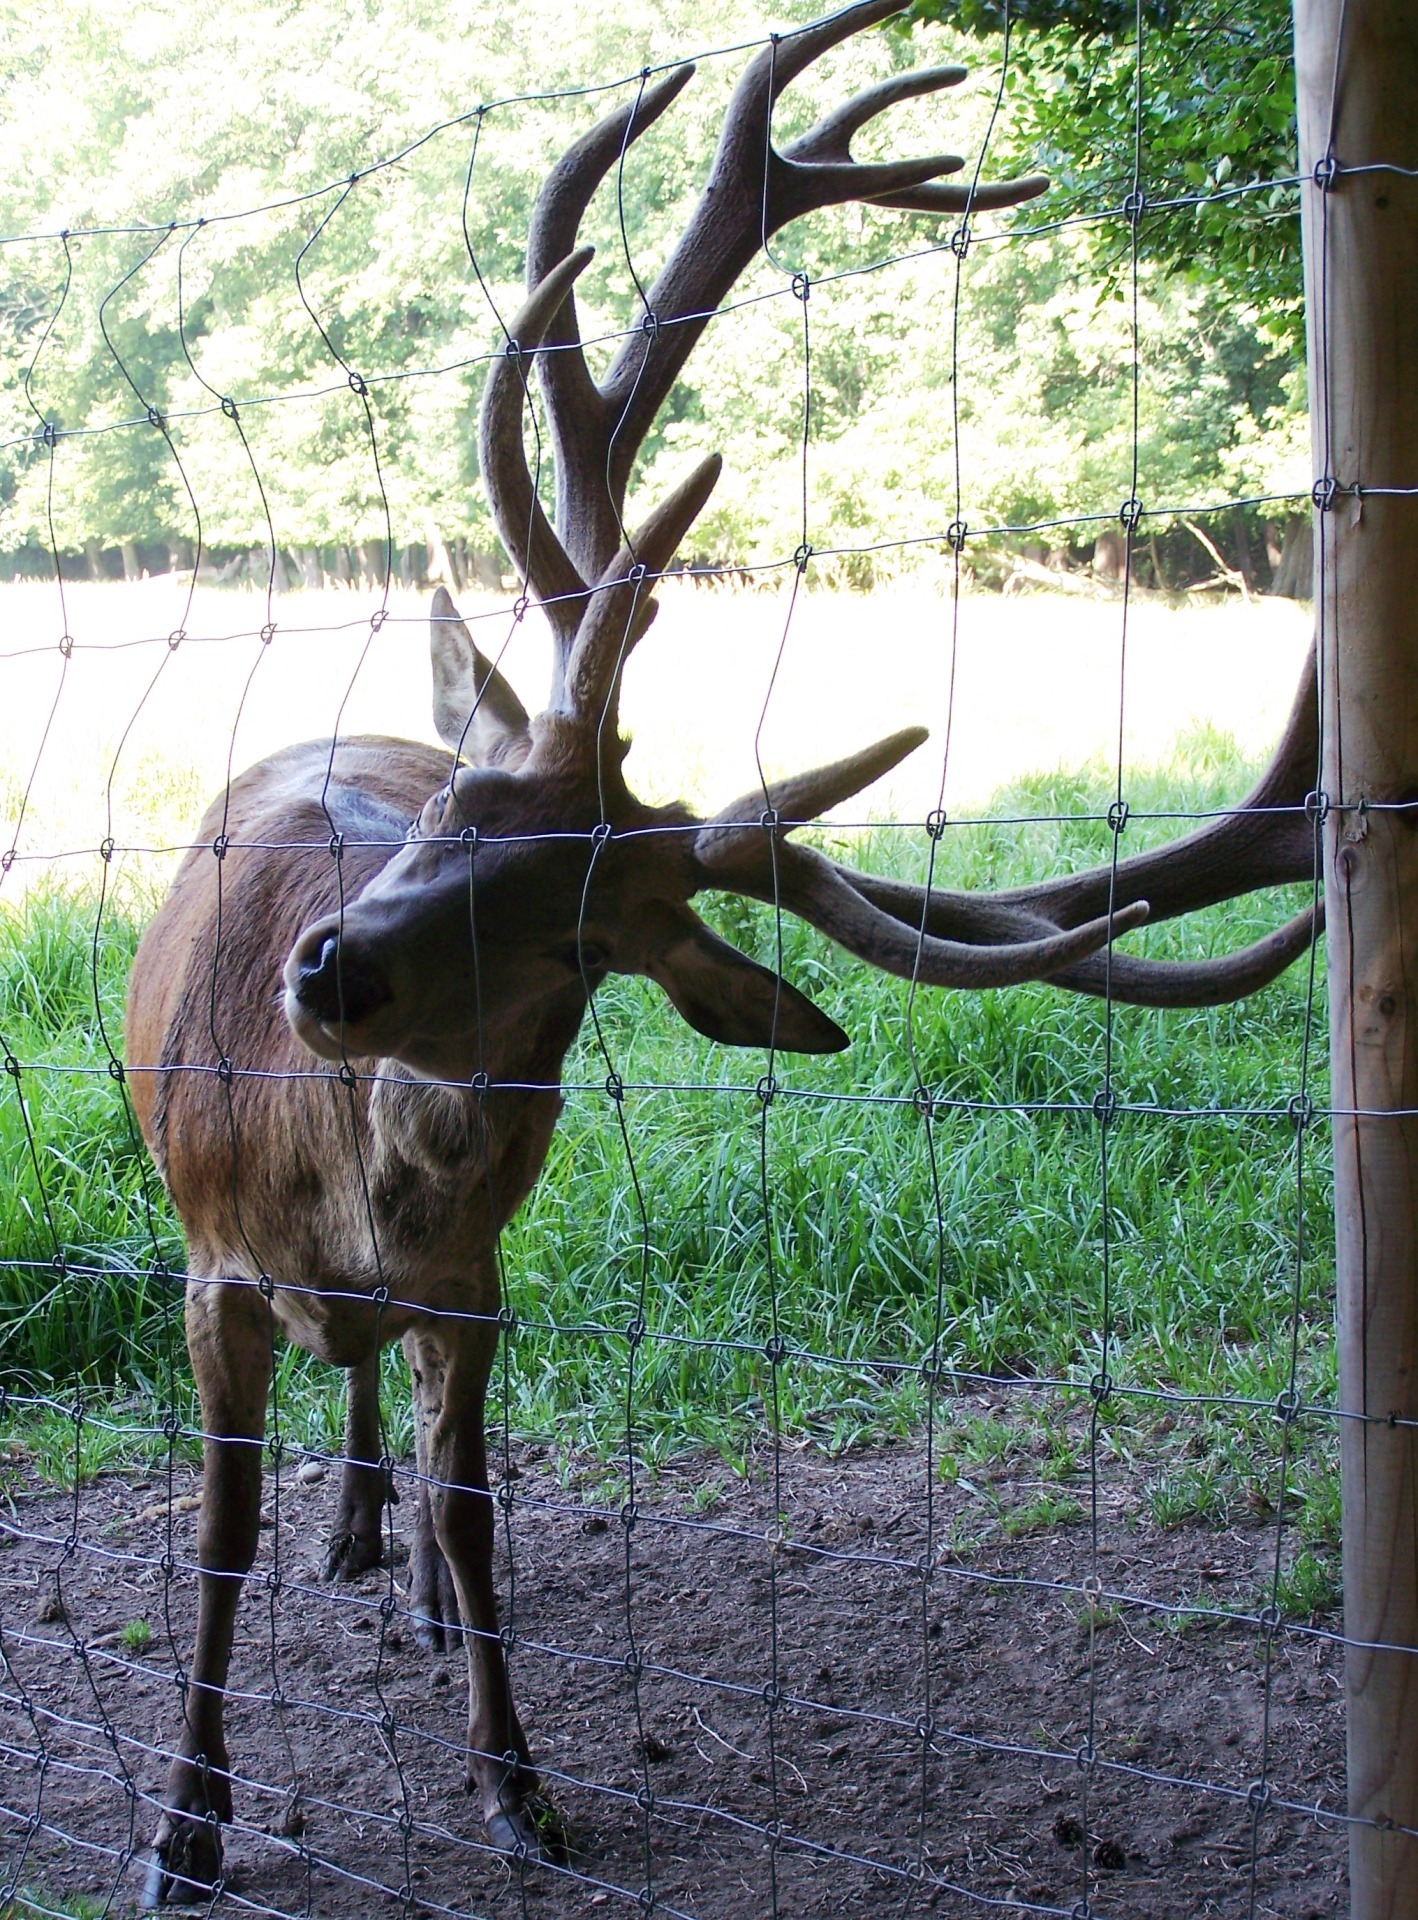
nature, wildlife, wild, deer, zoo, horn, mammal, fauna, antler, hirsch, kudu, elk